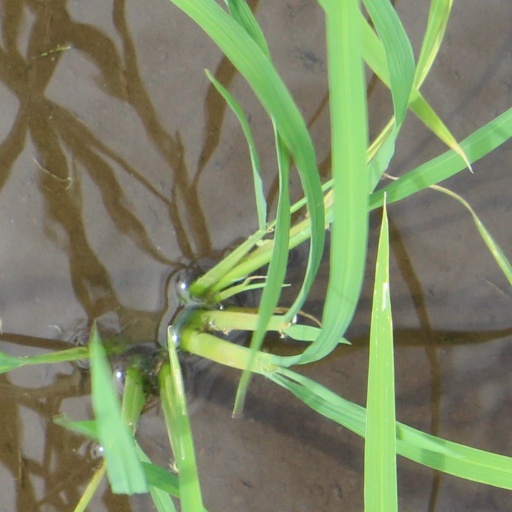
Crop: rice